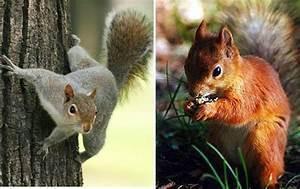
squirrel